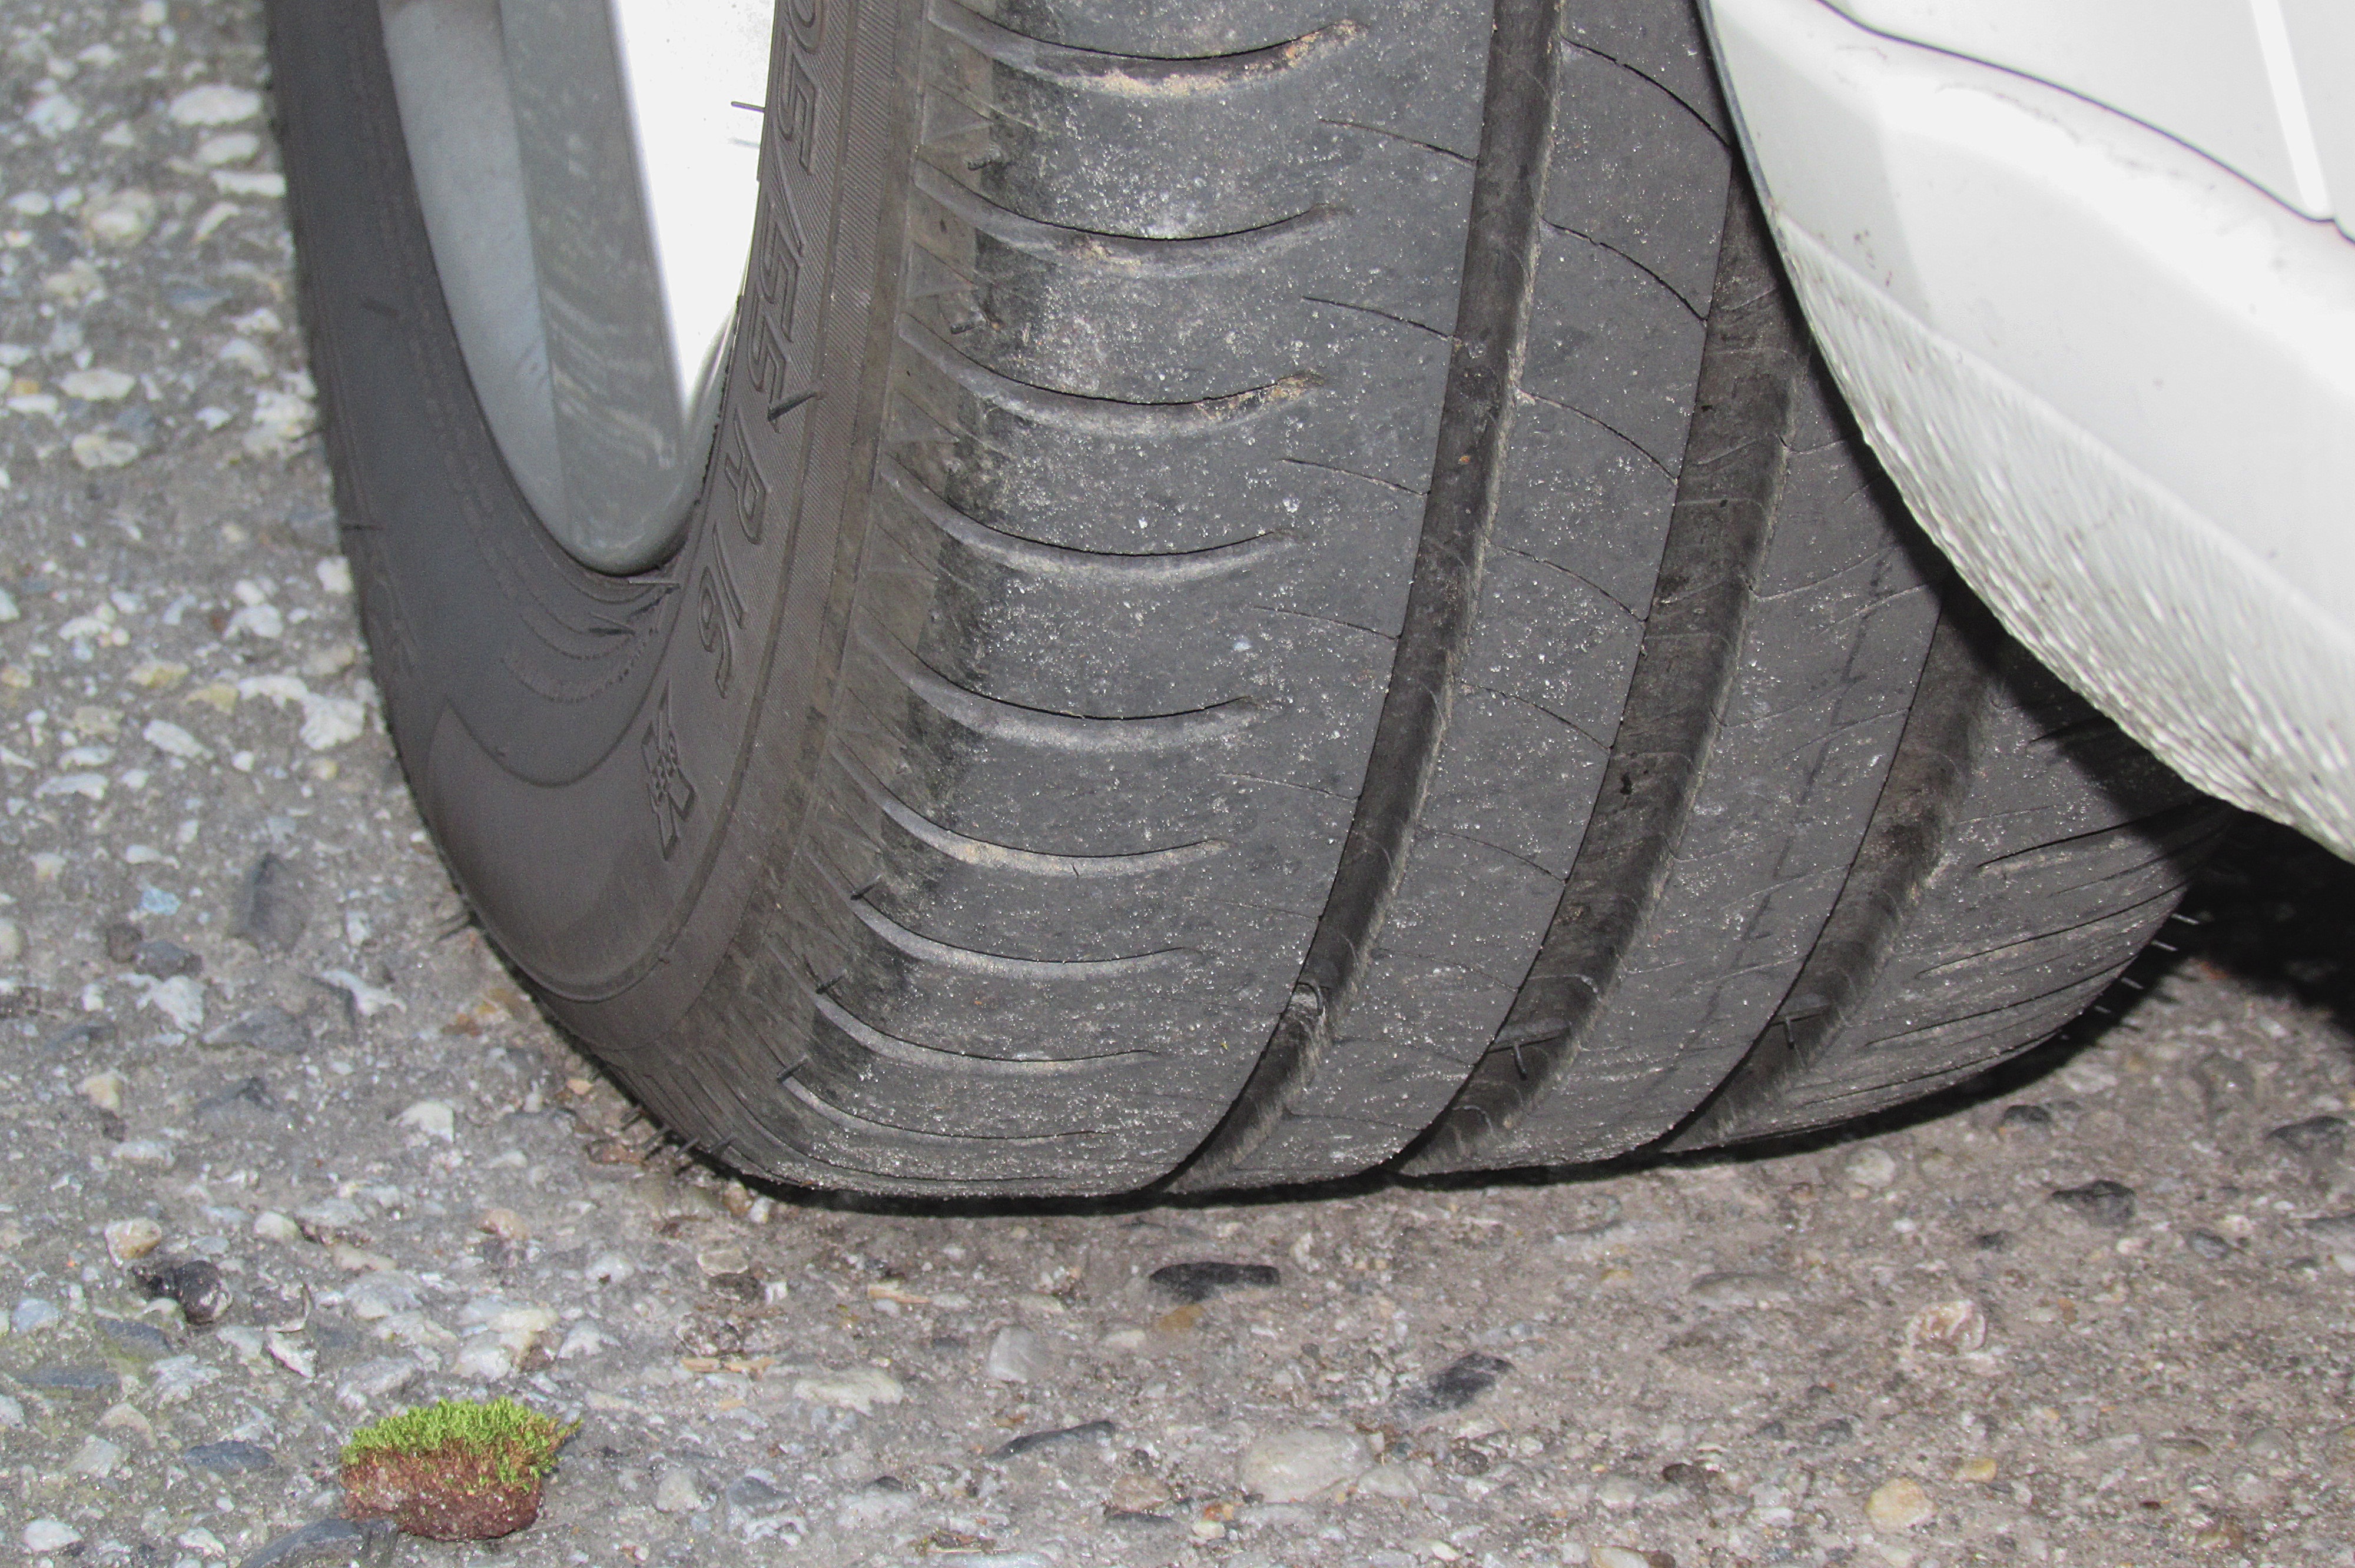
wheel, profile, tire, bumper, rim, rubber, auto tires, mature, tread, auto part, automotive exterior, automotive tire